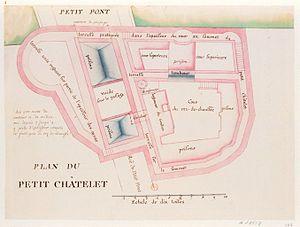
Plan du petit châtelet de Paris
La place du Petit-Pont est une voie du 5ᵉ arrondissement de Paris située dans le quartier de la Sorbonne.
Dès le IXᵉ siècle, les accès aux deux ponts qui reliaient l’île de la Cité de Paris aux berges de la Seine, furent protégés par deux châtelets, d’abord en bois, puis en pierre :